Dusit Palace

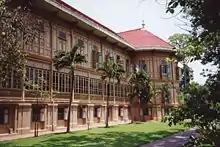
The Vimanmek Mansion, built in 1900, is entirely made of teak. It was built in Ko Sichang, Chonburi Province, but was dismantled on the orders of the king and reconstructed at Dusit Palace in 1901.

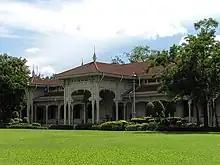
Abhisek Dusit Throne Hall was built in 1904 as an audience hall and entertainment venue for the Dusit Palace complex.

Since 1782 and the foundation of Bangkok as the capital city of the Kingdom of Siam, the monarchs of the Chakri dynasty have resided at the Grand Palace by the Chao Phraya River. The palace became the focal point of the city as well as a seat of the royal government and the home of the king and his court (his children and his polygamous household). During the reign of King Chulalongkorn, the Grand Palace was transformed, with reconstruction and additions made to the main Middle Court (state buildings) and the Inner Court (residential buildings) of the palace. The changes sought to modernize the palace as well as accommodate its growing population. As a result, the palace, particularly the Inner Court, became extremely overcrowded. The Grand Palace also became stiflingly hot during the summer months, with the passage of air blocked by the closely clustered new buildings. Epidemics, once started, were liable to spread easily within the crowded compound. The king, who enjoyed taking long walks for exercise and pleasure, often felt unwell after prolonged stays inside the Grand Palace. He consequently took frequent trips to the countryside to seek relief.